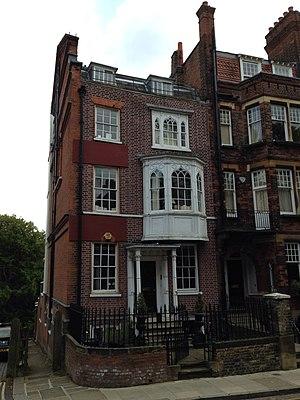
Il existe en Angleterre plus de 20 000 bâtiments classés Grade II *. Cette page est une liste de ces bâtiments du borough londonien de Camden.
Well Walk est une rue de Londres.